Marie Taglioni

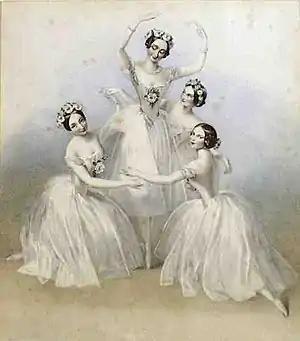
Taglioni (center) in "Pas de Quatre", 1845

In 1837 Taglioni left the Ballet of Her Majesty's Theatre to take up a three-year contract in Saint Petersburg with the Imperial Ballet (known today as the Kirov/Mariinsky Ballet). It was in Russia after her last performance in the country (1842) and at the height of the "cult of the ballerina", that a pair of her pointe shoes were sold for two hundred rubles, reportedly to be cooked, served with a sauce and eaten by a group of balletomanes.